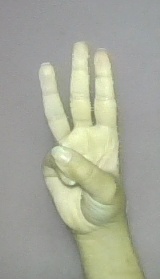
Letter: thaa